Amanda Solloway

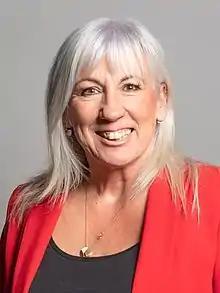
Official portrait, 2020

Amanda Jane Solloway (née Edghill, 6 June 1961) is a British politician who served as Lord Commissioner of the Treasury from September 2022 to July 2024 and Parliamentary Under-Secretary of State for Affordability and Skills from February 2023 to July 2024. A member of the Conservative Party, she was the Member of Parliament (MP) for Derby North between 2019 and 2024, having previously served from 2015 to 2017.